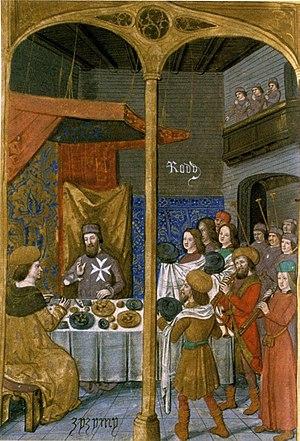
Zizim, né le 22 décembre 1459 à Andrinople et mort le 24 février 1495 à Capoue, est le fils du sultan ottoman Mehmed II et un prétendant au trône de l'empire ottoman contre son frère Bayézed II.